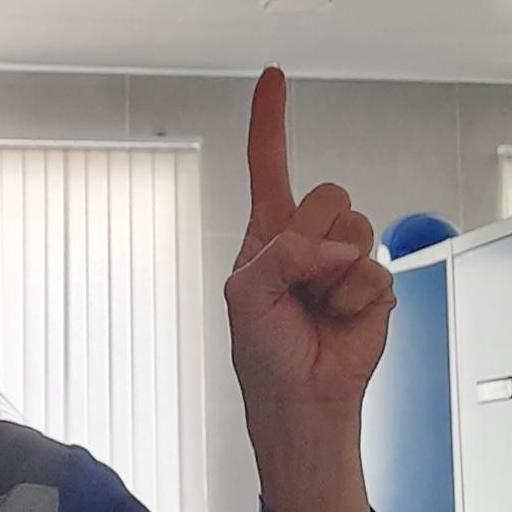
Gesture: one